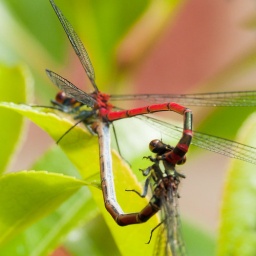
Large Red in the &amp;quot;Wheel&amp;quot; position. The female is the one in the foreground with the slim yellow bands on the abdomen.